Blue whale penis

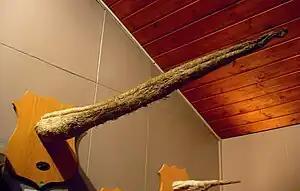
The dried tip of a blue whale penis, Icelandic Phallological Museum, Reykjavík, Iceland

The blue whale penis is the largest in the animal kingdom. It is commonly cited as having an average penis length of to and a diameter of to .